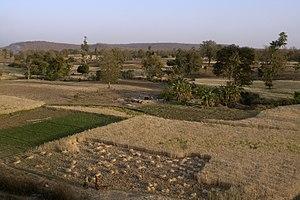
Village de Vinekakho, district de Raisen, Madhya Pradesh, Inde.